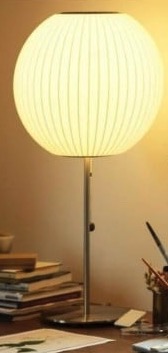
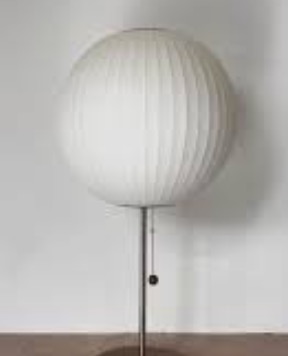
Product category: misc
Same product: yes